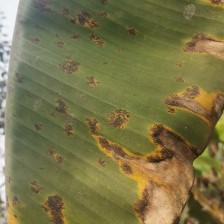
Label: pestalotiopsis